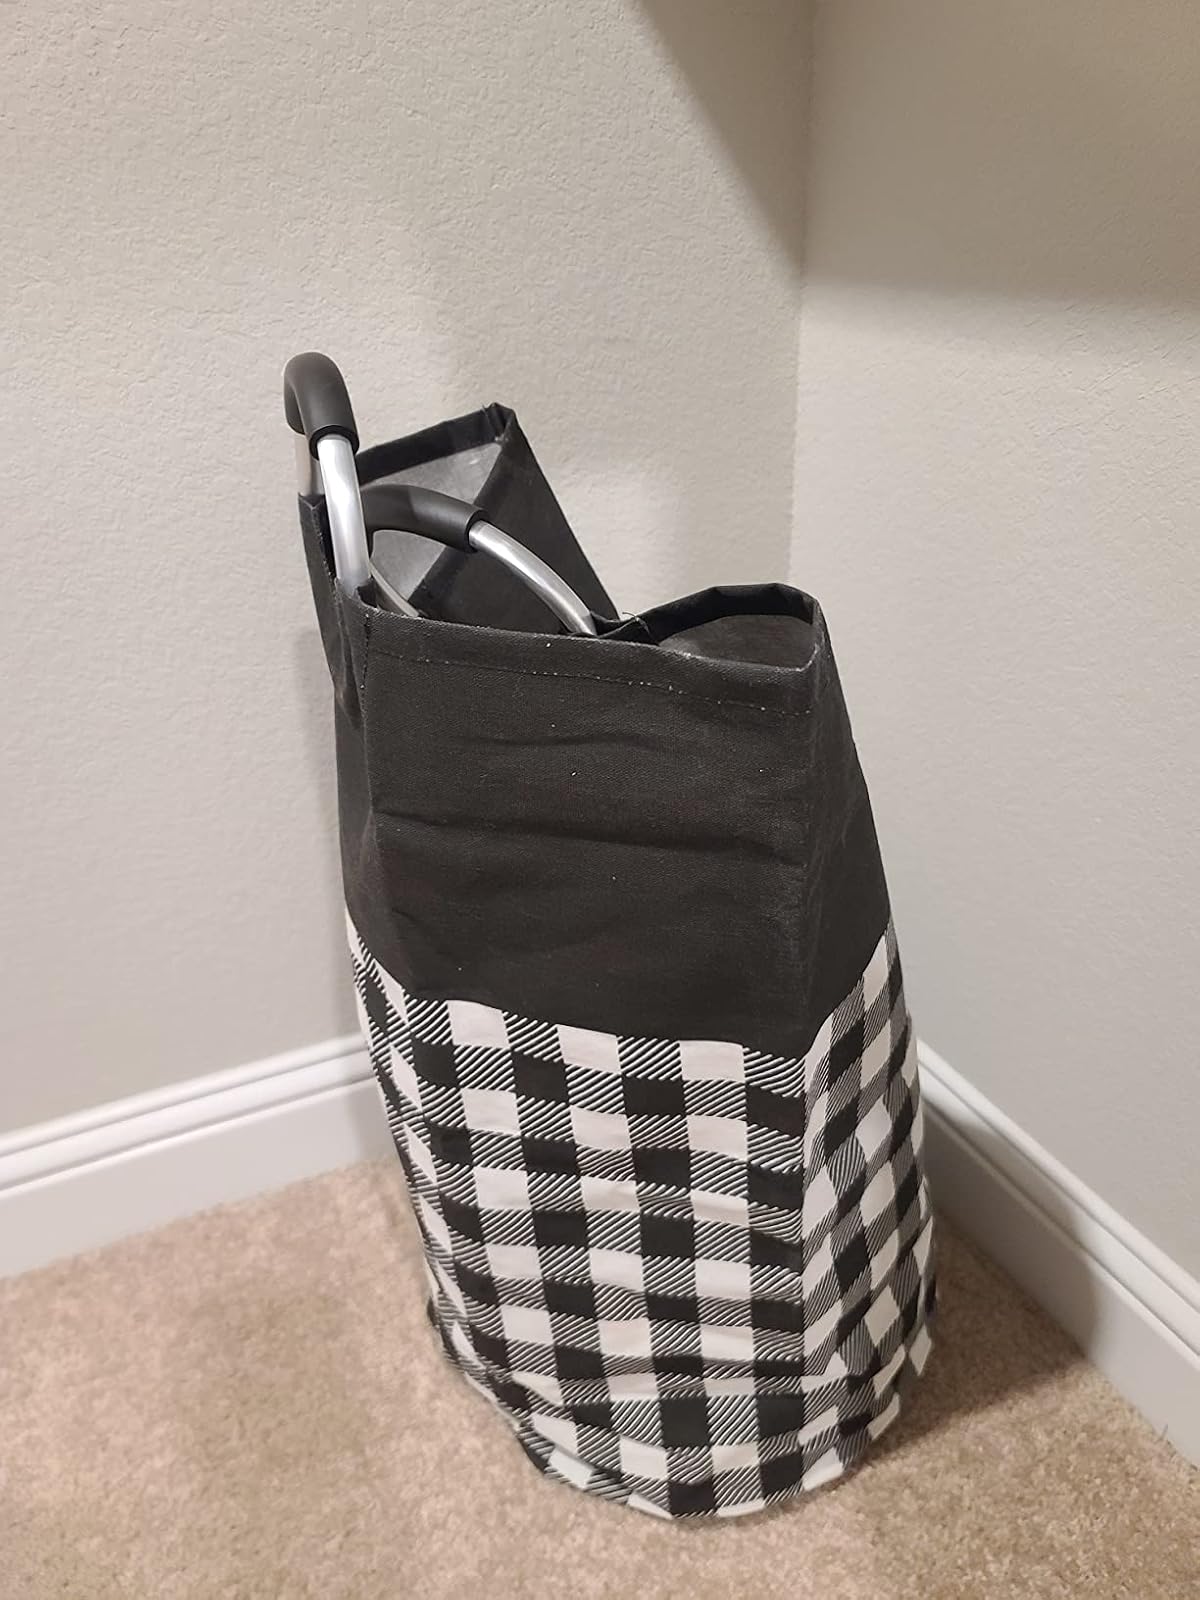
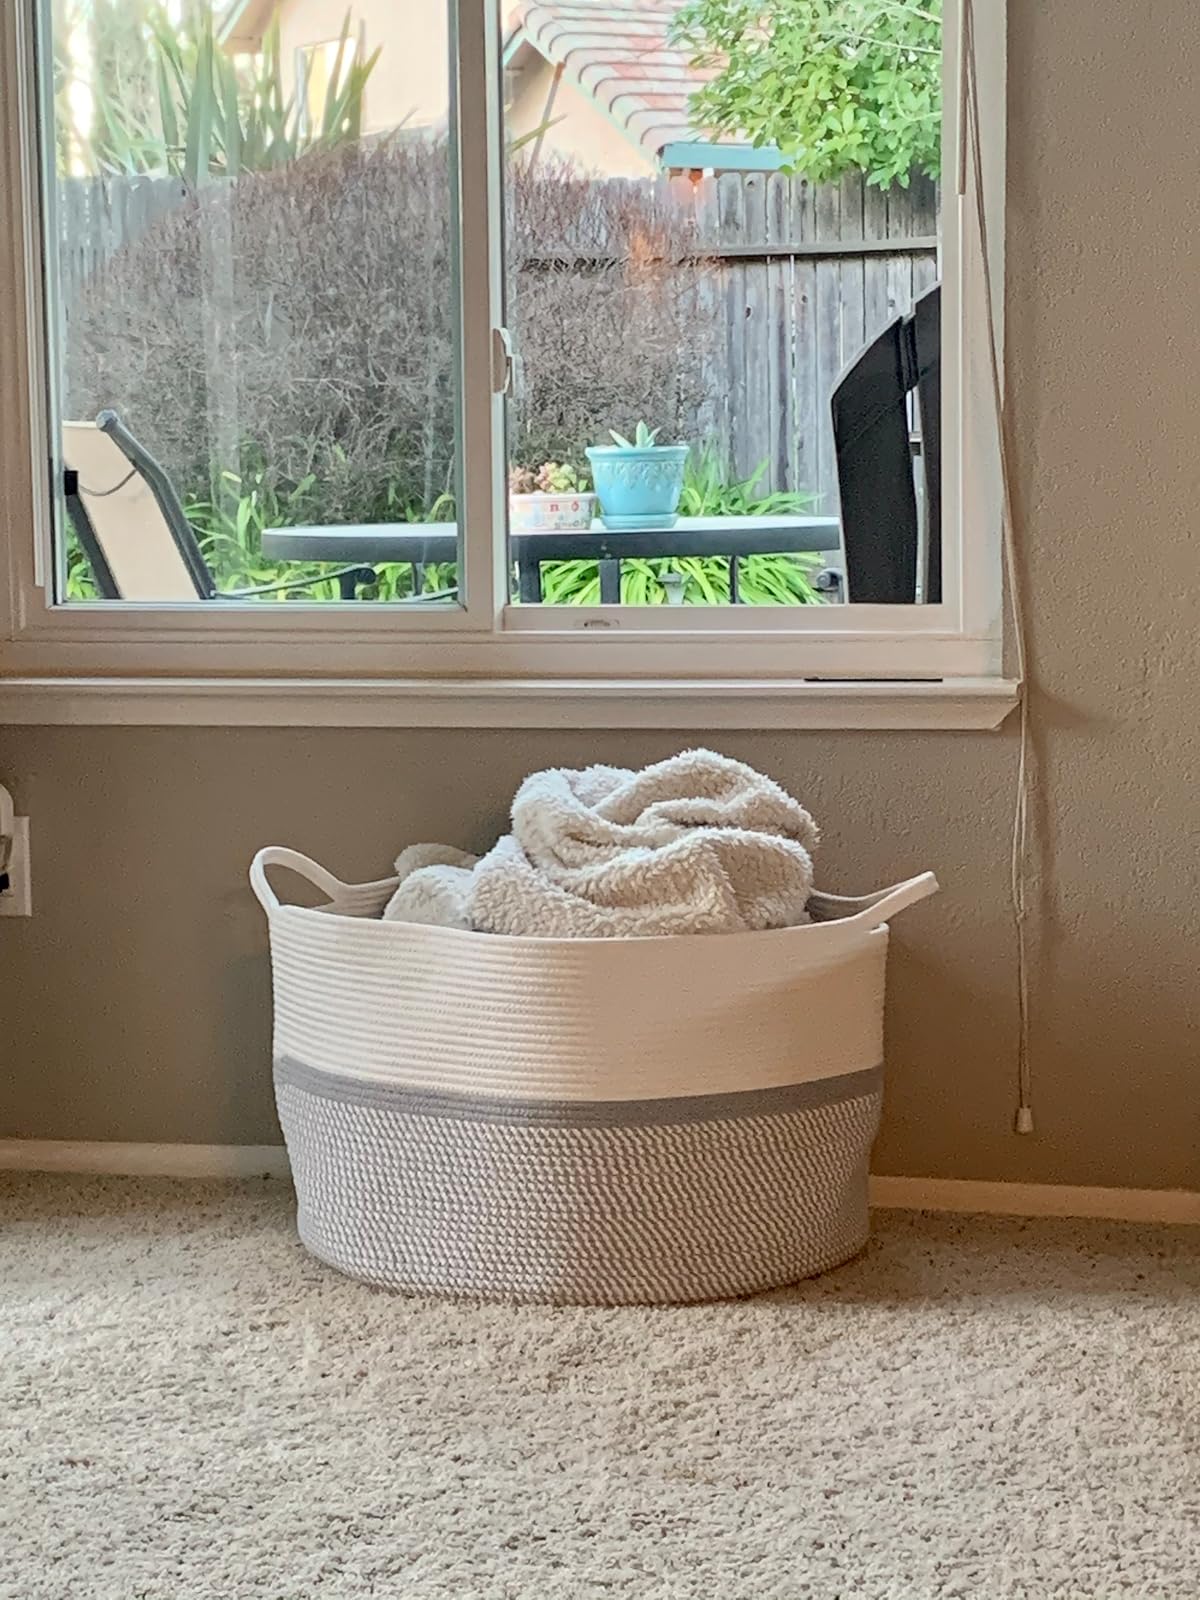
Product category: items_hamper
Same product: no